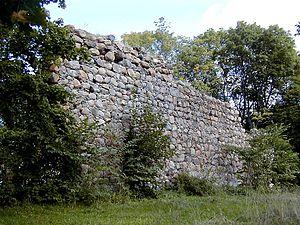
Durbe est une ville de la région de Kurzeme en Lettonie. Elle a 620 habitants pour une superficie de 1,6 km².